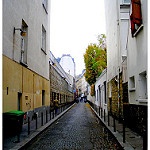
Label: street